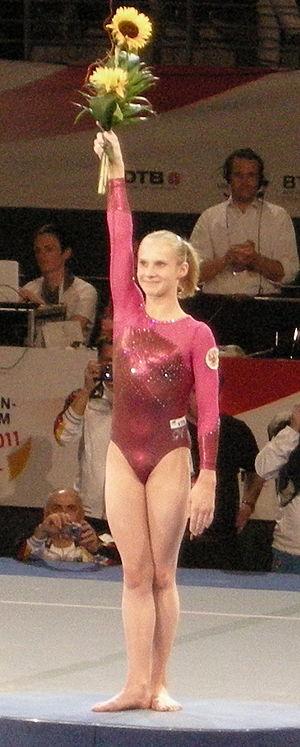
Anna Dementyeva est une gymnaste artistique russe née le 28 décembre 1994 à Samara.